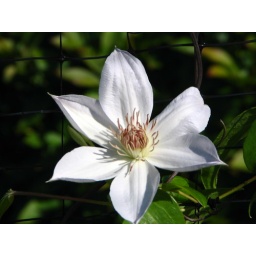
A pretty white flower that was the best looking one in a garden I was walking through.